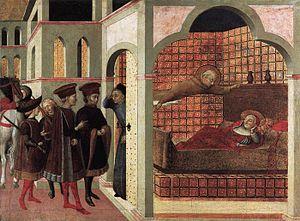
Le Retable de Borgo San Sepolcro est un polyptyque, de 26 éléments sur deux faces, réalisé par Sassetta entre 1437 et 1444 pour le maître-autel de l'église des franciscains à Borgo San Sepolcro. Les religieux devaient en préciser les figures et les scènes.